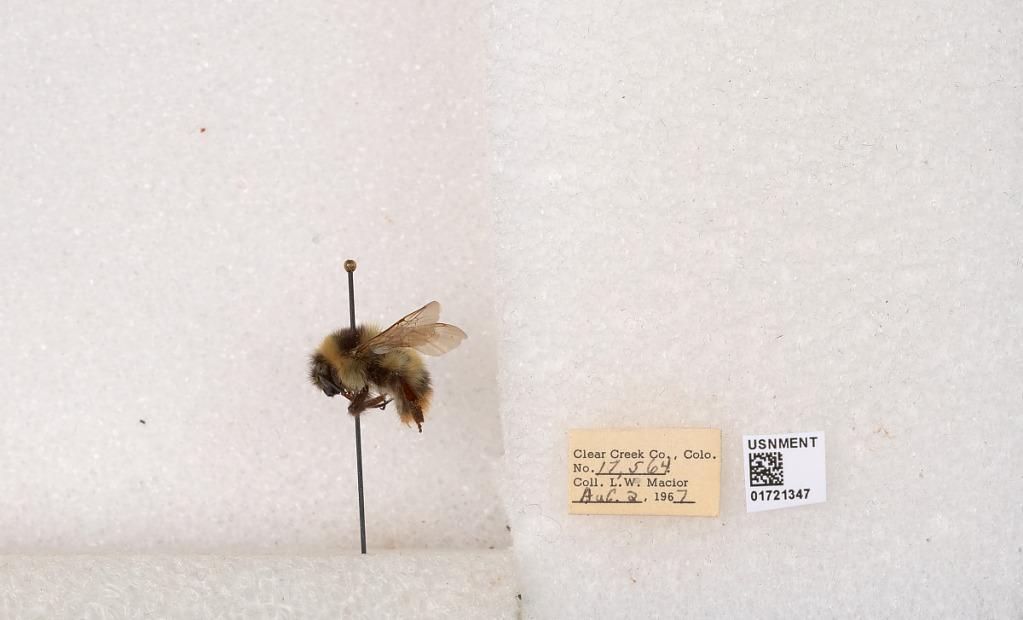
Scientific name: Bombus kirbyellus
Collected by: L. Macior
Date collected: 1967-8-2
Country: United States
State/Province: Colorado
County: Clear Creek
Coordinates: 39.6891, -105.644